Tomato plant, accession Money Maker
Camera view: vertical (180 deg); turntable rotation: 0 degrees
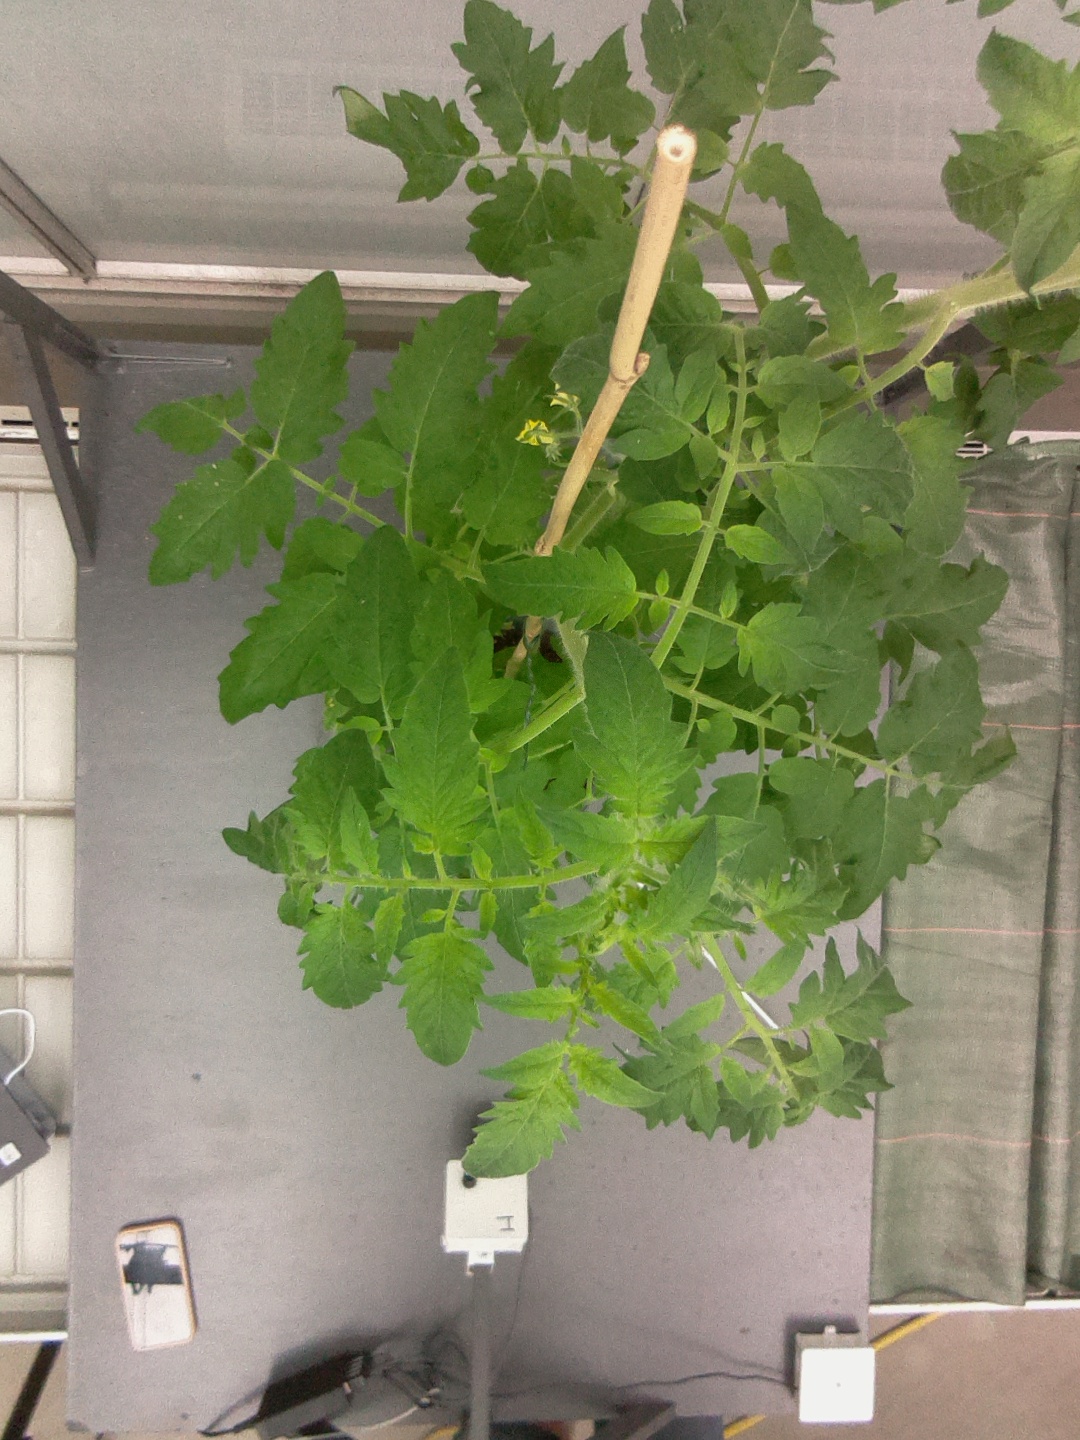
BBCH growth stage 59: 9 or more inflorescences visible